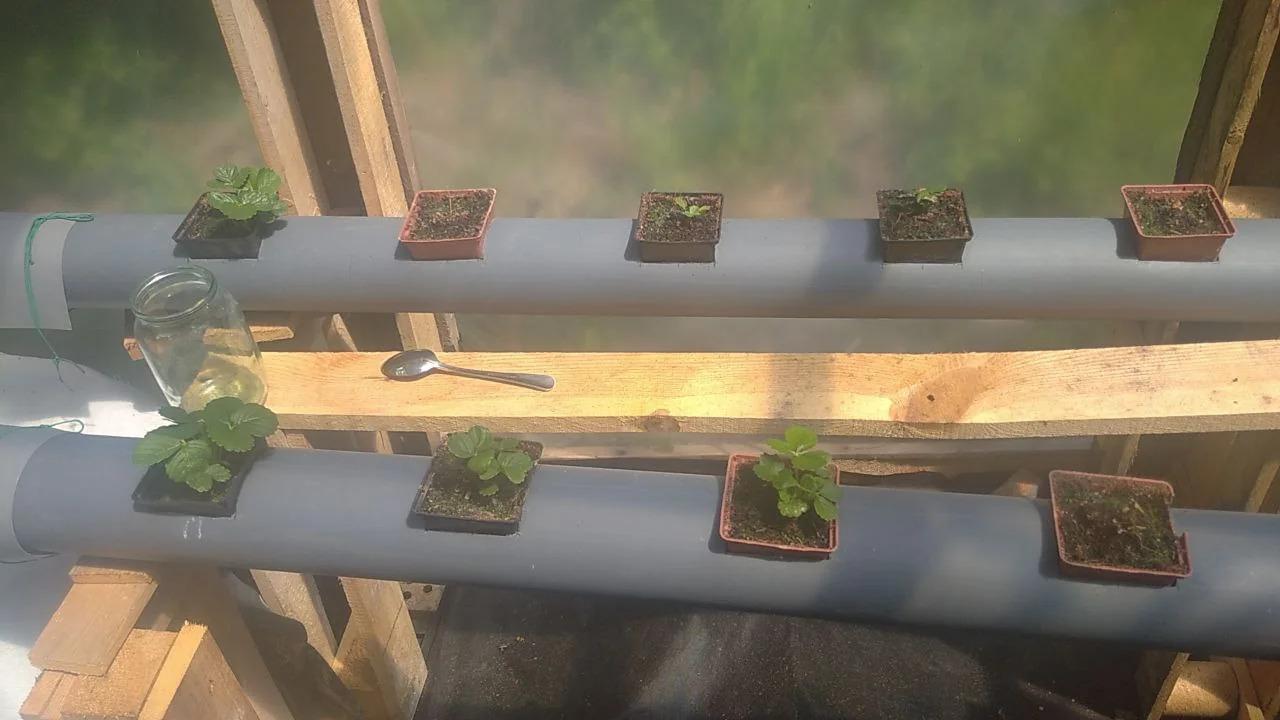
Vifaa maalumu kwa ajili ya kilimo cha kisasa ambacho hakitumii udongo ila maji yaliyochanganywa na virutubisho tofautitofauti, zimewekwa na mimea tayari imepandwa ikiendelea kustawi.